The Admiral: Roaring Currents

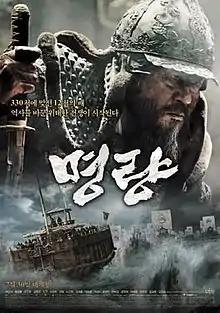
Theatrical release poster

The Admiral: Roaring Currents, or simply The Admiral, is a 2014 South Korean epic historical action-war film directed and co-written by Kim Han-min. Based on the historical Battle of Myeongnyang, it stars an ensemble cast led by Choi Min-sik as the Korean naval commander Yi Sun-sin. The film was released theatrically in South Korea on July 30, 2014.